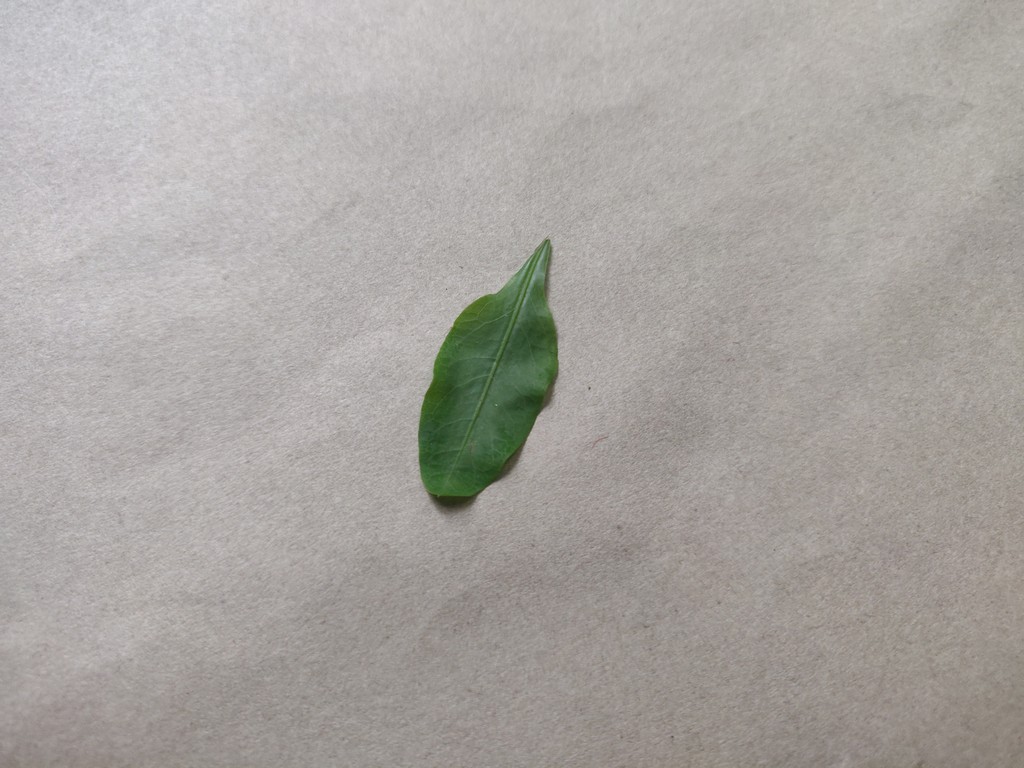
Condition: Healthy
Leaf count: single
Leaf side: front